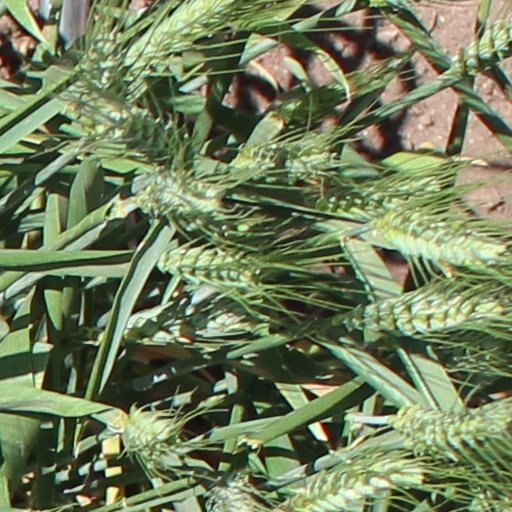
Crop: wheat